Broad Band X-ray Telescope

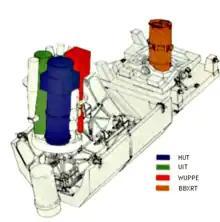
Diagram of Astro-1 instruments with BBXRT on the right

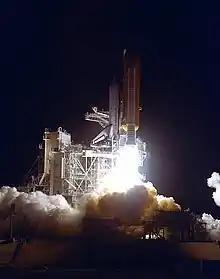
STS-35, carrying ASTRO-1 with the BBXT heads into orbit, 1990

The Broad Band X-ray Telescope (BBXRT) was flown on the Space Shuttle "Columbia" (STS-35) from December 2 through December 11, 1990 as part of the ASTRO-1 payload. The flight of BBXRT marked the first opportunity for performing X-ray observations over a broad energy range (0.3-12 keV) with a moderate energy resolution (typically 90 eV and 150 eV at 1 and 6 keV, respectively).